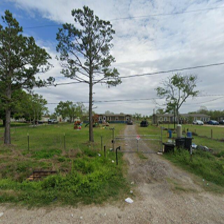
Label: streetView